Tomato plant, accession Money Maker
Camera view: tilt-top (135 deg); turntable rotation: 120 degrees
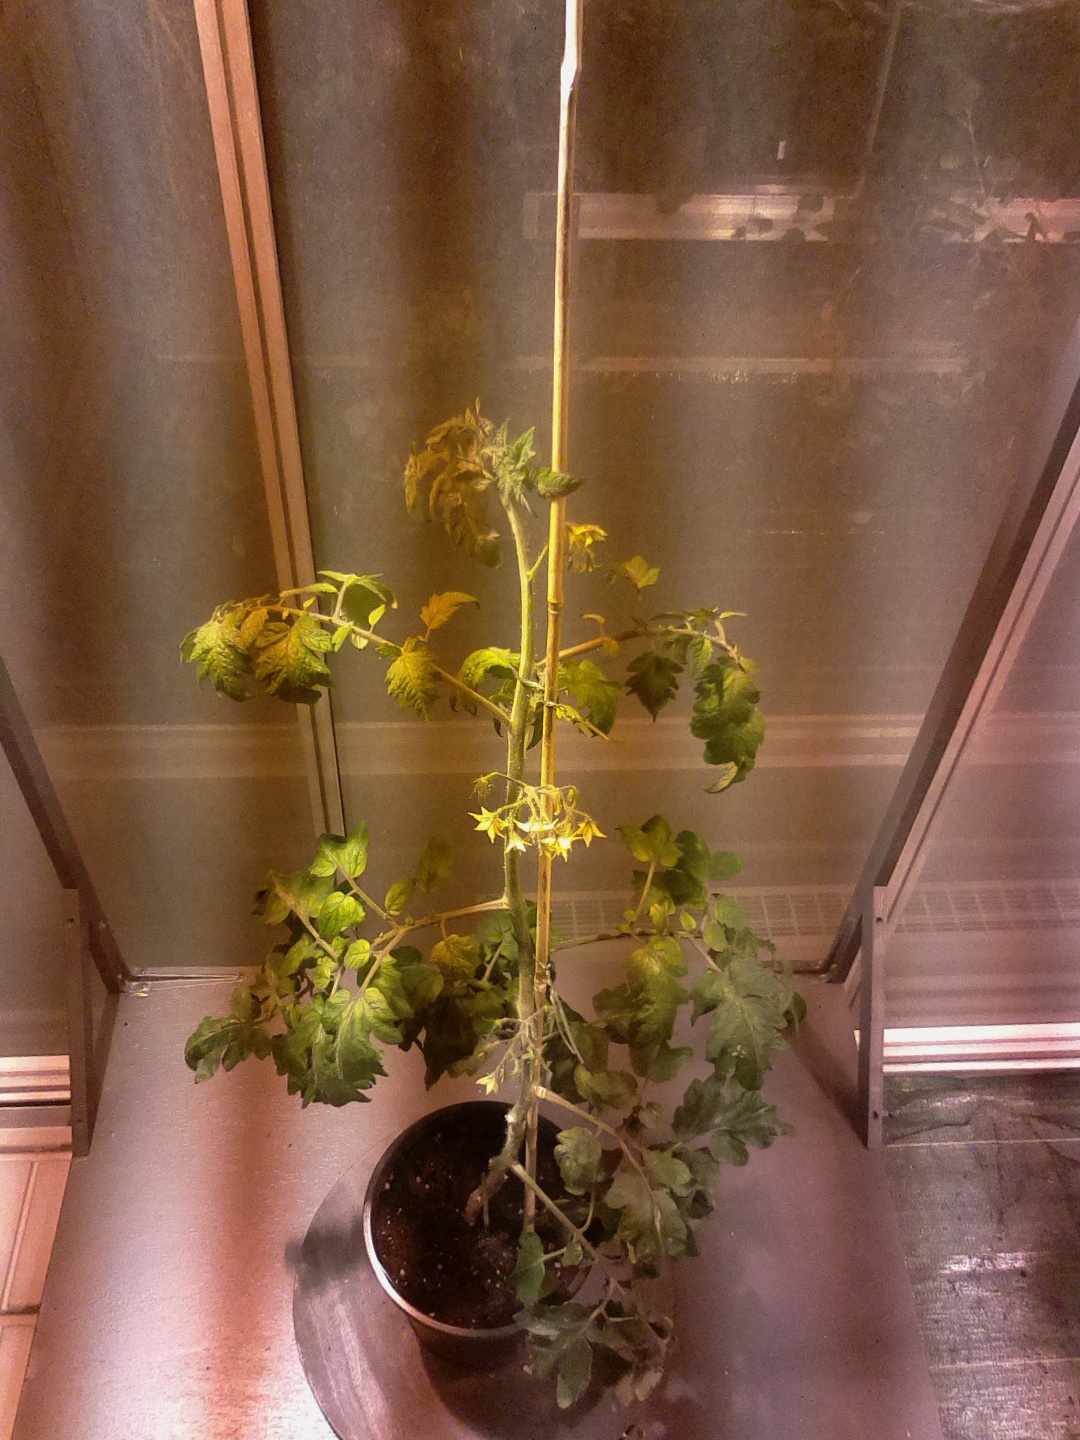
BBCH growth stage 70: Fruits at the main stem or branches visibles